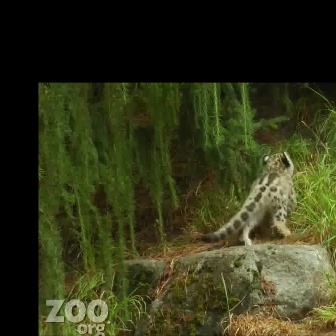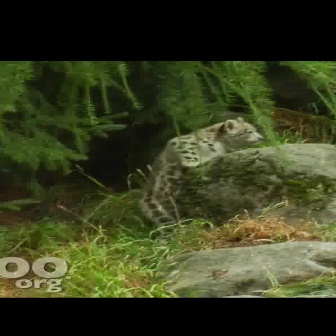
  Please identify the target specified by the bounding box [200,150,297,246] in the first image and locate it in the second image. Return the coordinates in [x_min,y_min,x_max,y_max] format.
Answer: [136,115,264,242]